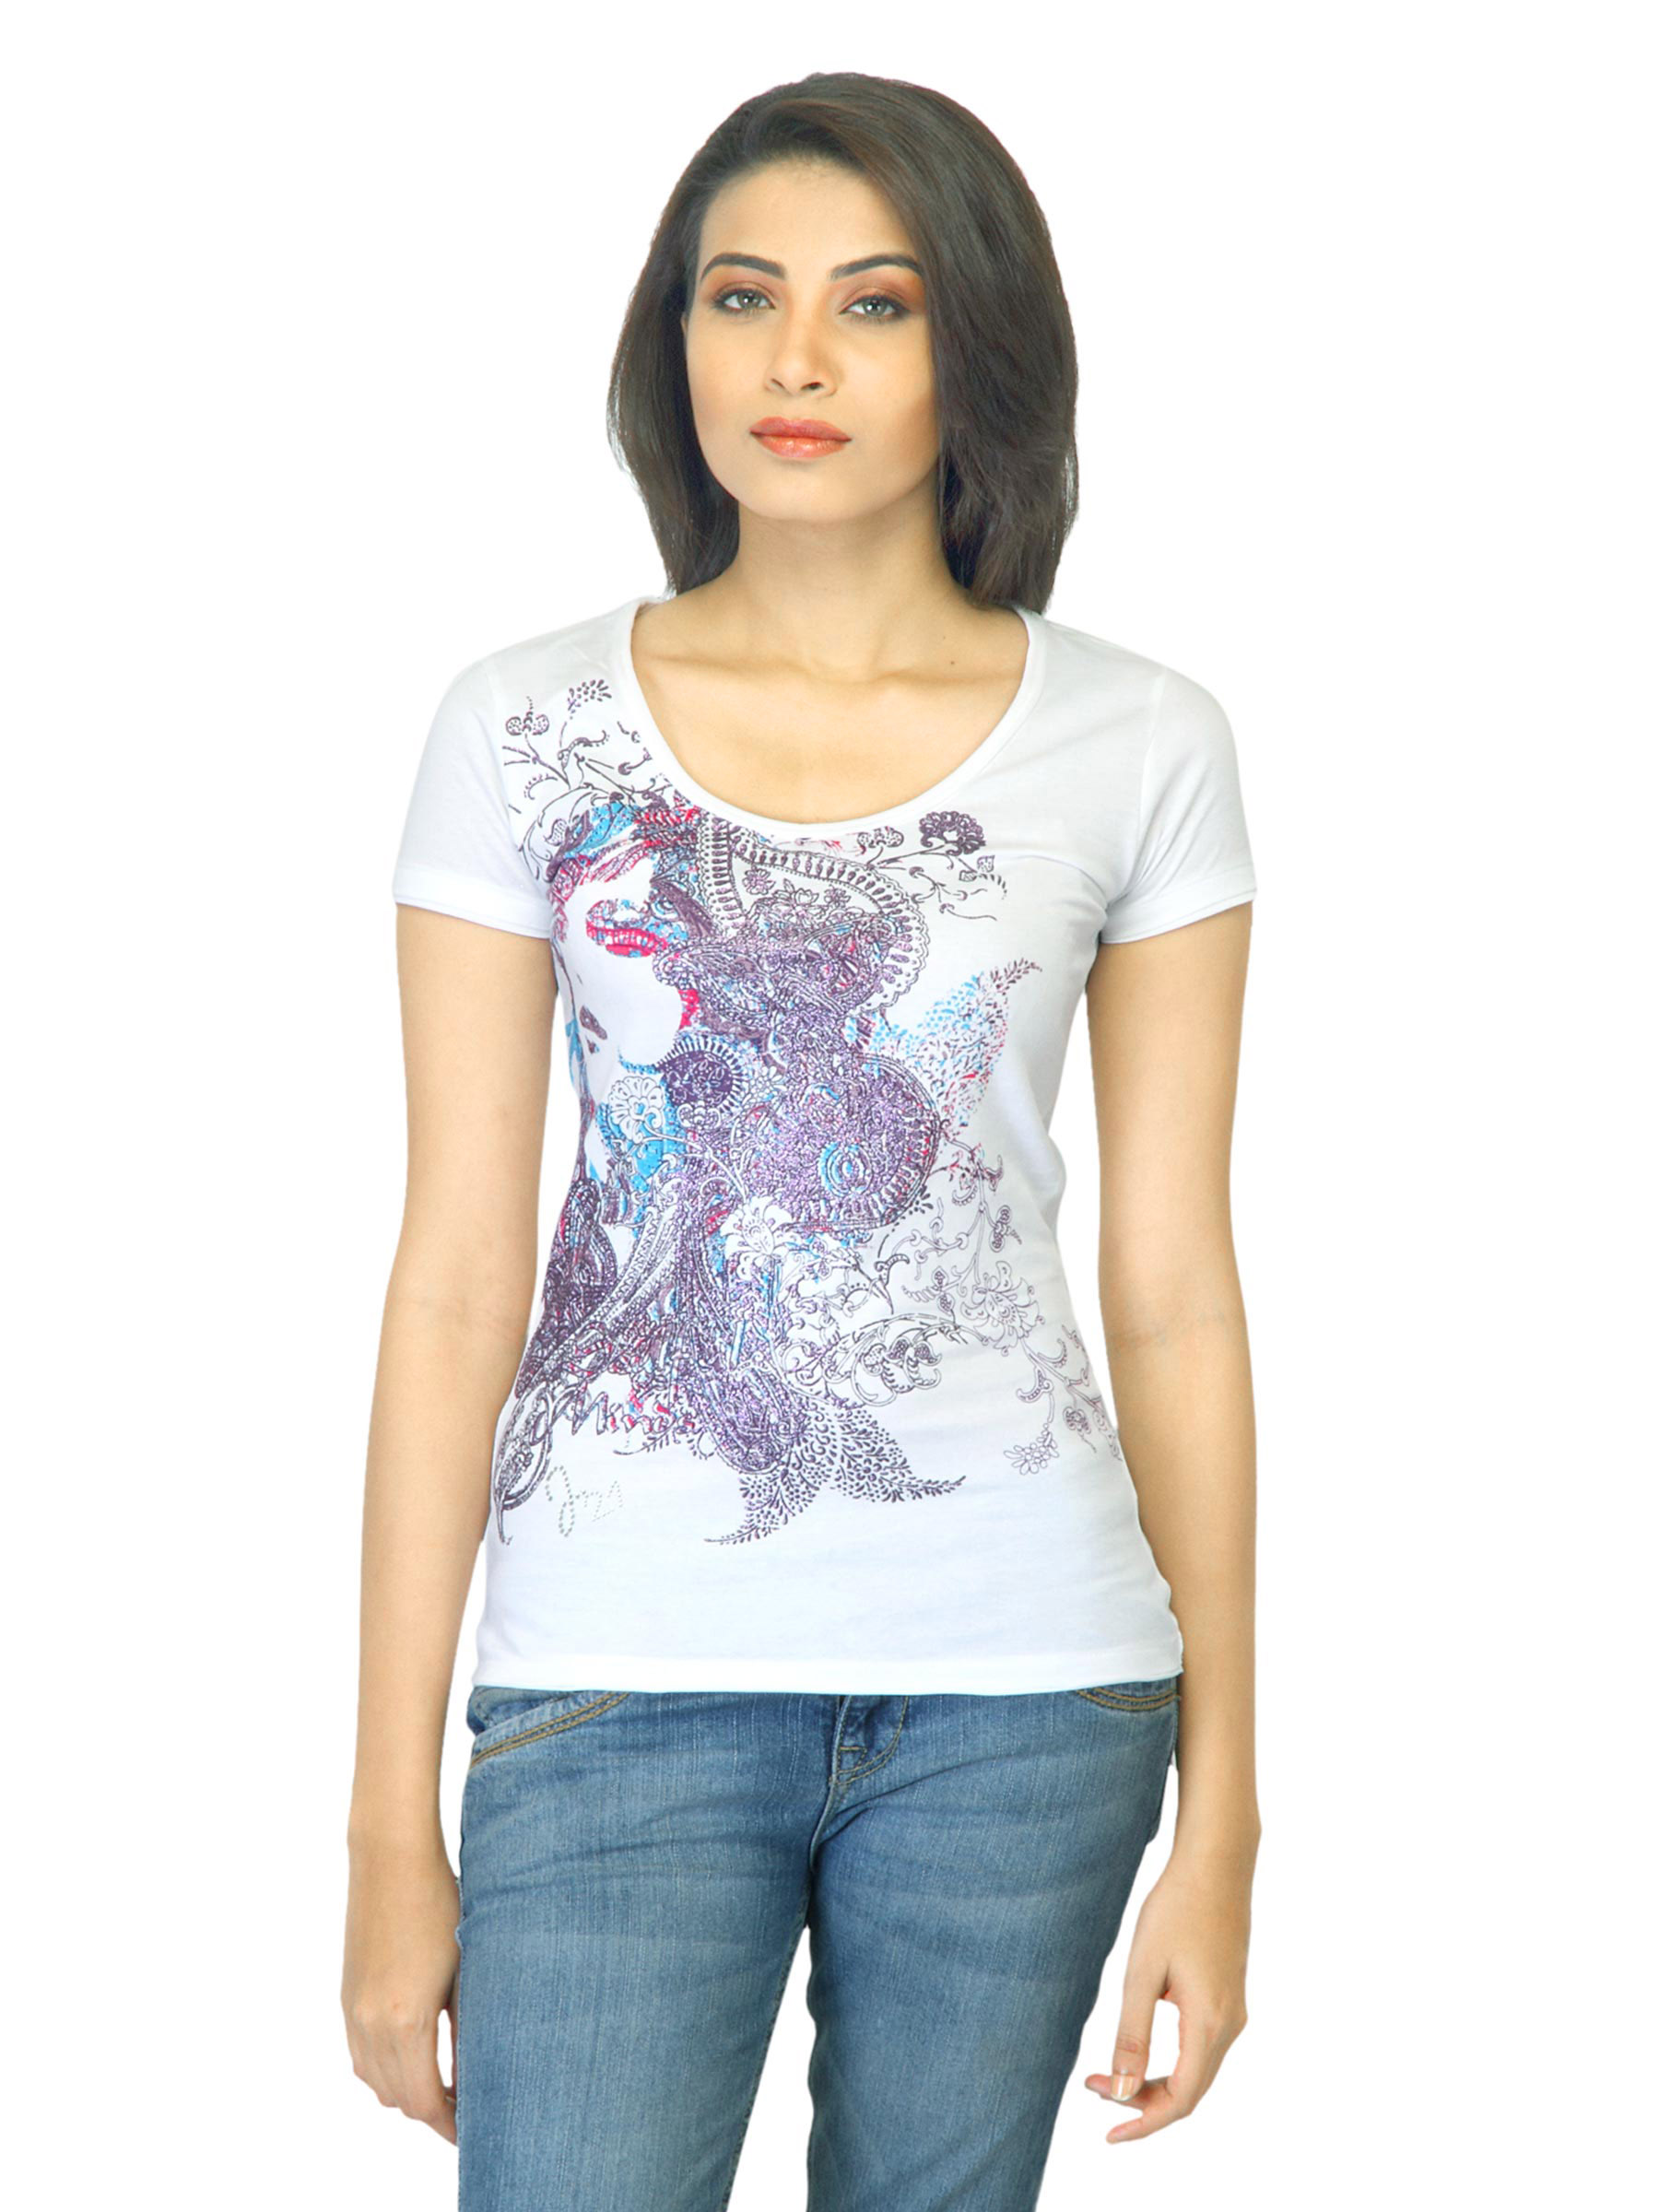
Jealous 21 Women Printed White T-shirt
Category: Apparel / Topwear / Tshirts
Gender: Women
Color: White
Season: Summer 2012
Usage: Casual